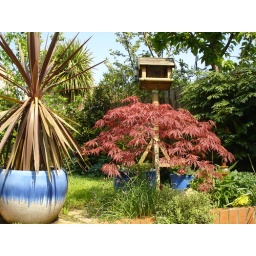
the bird table in my garden